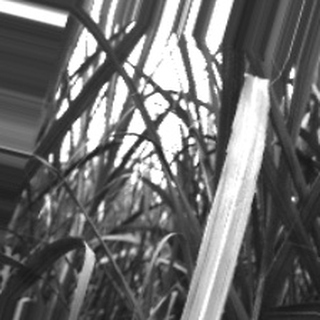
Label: sugarcane_bacterial_blight